Escape and evasion map

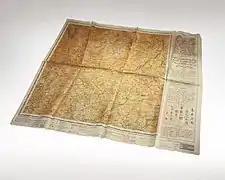
Silk Escape and evasion map, Office of Strategic Services

Evasion charts or escape maps are maps made for servicemembers, and intended to be used when caught behind enemy lines to assist in performing escape and evasion. Such documents were secreted to prisoners of war by various means to aid in escape attempts.